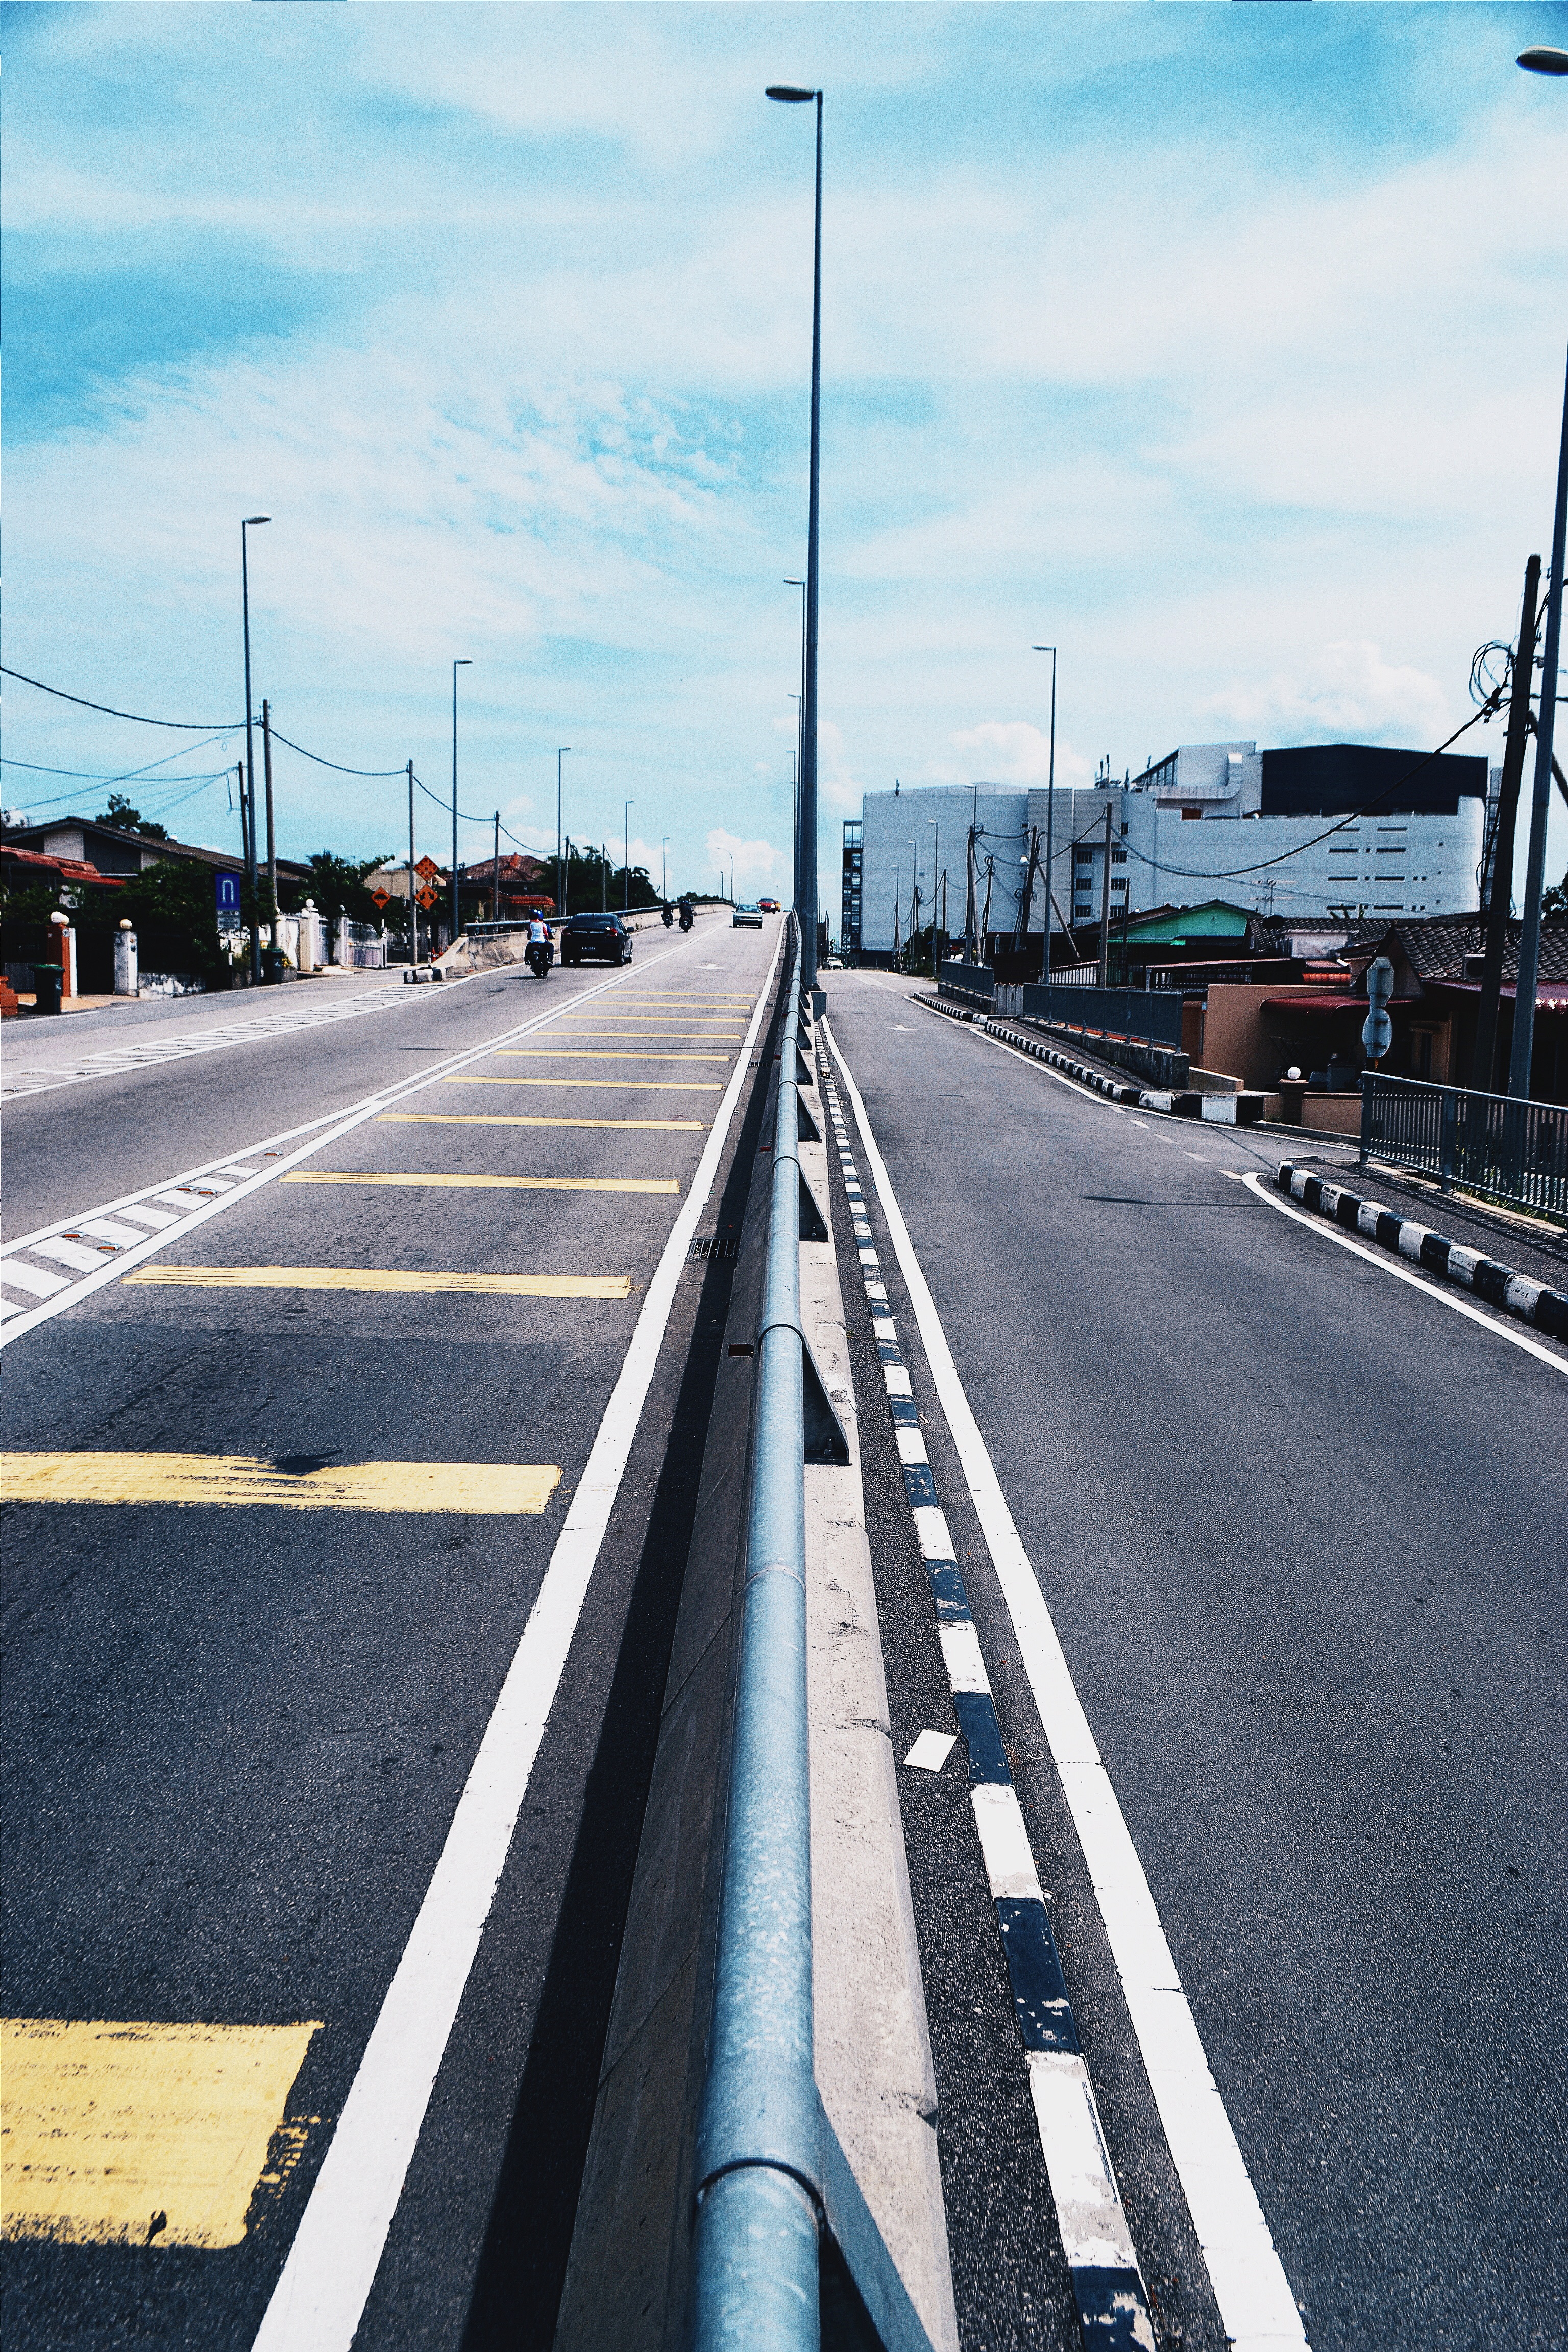
track, road, street, highway, asphalt, walkway, transport, vehicle, lane, infrastructure, pedestrian crossing, nonbuilding structure, controlled access highway